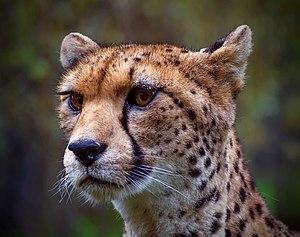
Le Guépard d'Afrique du Nord-Ouest, également connu sous le nom de « guépard du Sahara » ou « guépard saharien », est un sous-espèce de guépard originaire du désert du Sahara et du Sahel. Il est répertorié comme étant en danger critique d'extinction sur la liste rouge de l'UICN. En 2008, on estimait que la population comptait moins de 500 individus matures.